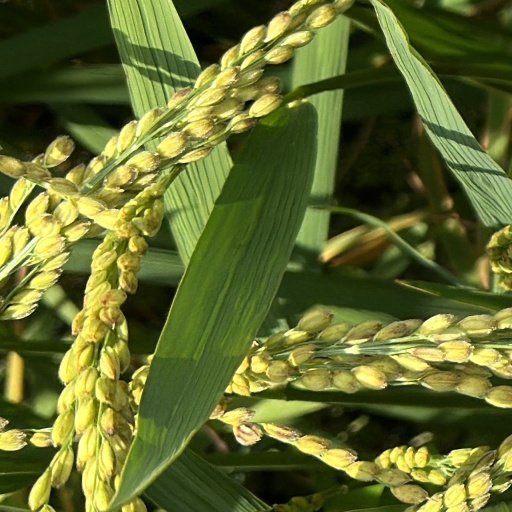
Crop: rice